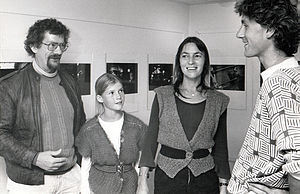
Jytte Rex
Christian Braad Thomsen og Jytte Rex med datteren Rosemaria diskuterer film med Leif Molin på Folkets Bio i Malmö i 1986.
Jytte Maria Rex er en dansk billedkunstner og filminstruktør.